Maria Sharapova

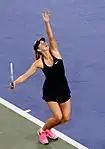
Sharapova serving at the 2014 US Open

Playing her first singles tournament in nearly ten months, Sharapova made the quarterfinals of the clay-court Warsaw Open in May, losing to finalist Alona Bondarenko. The following week, in her first Grand Slam appearance since her surgery, she reached the quarterfinals of the French Open, before her run was ended by Dominika Cibulková.